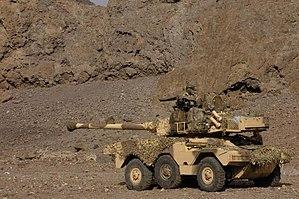
ERC 90 Sagaie de l'escadron de reconnaissance de la 13e Demi-brigade de Légion étrangère dans le désert djiboutien en 2005
La 13ᵉ demi-brigade de Légion étrangère, créée en 1940, est, avec le RTST, l'un des deux régiments qui rallient en tant qu'unité constituée les Forces françaises libres. Des côtes de Norvège aux sables de Bir Hakeim, de l'Érythrée à l'Alsace, en passant par la Syrie et l'Italie, elle fut de la plupart des campagnes majeures de l'armée française lors de la Seconde Guerre mondiale.